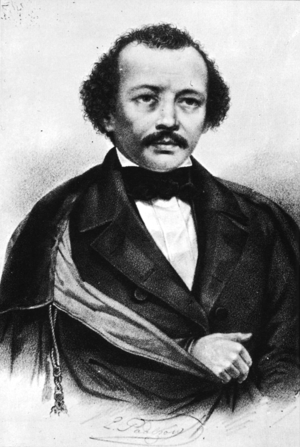
Le Soulèvement de mai à Dresde a eu lieu à Dresde en 1849. Il est un épisode faisant partie d'une série d'événements connus sous le nom de Printemps des peuples de 1848.